Cosges

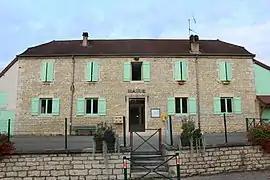
The town hall in Cosges

Cosges is a commune in the Jura department in Bourgogne-Franche-Comté in eastern France.